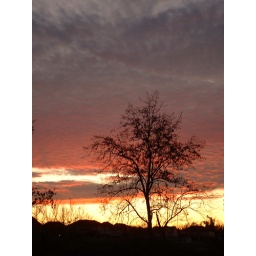
One lone tree under dark red sky